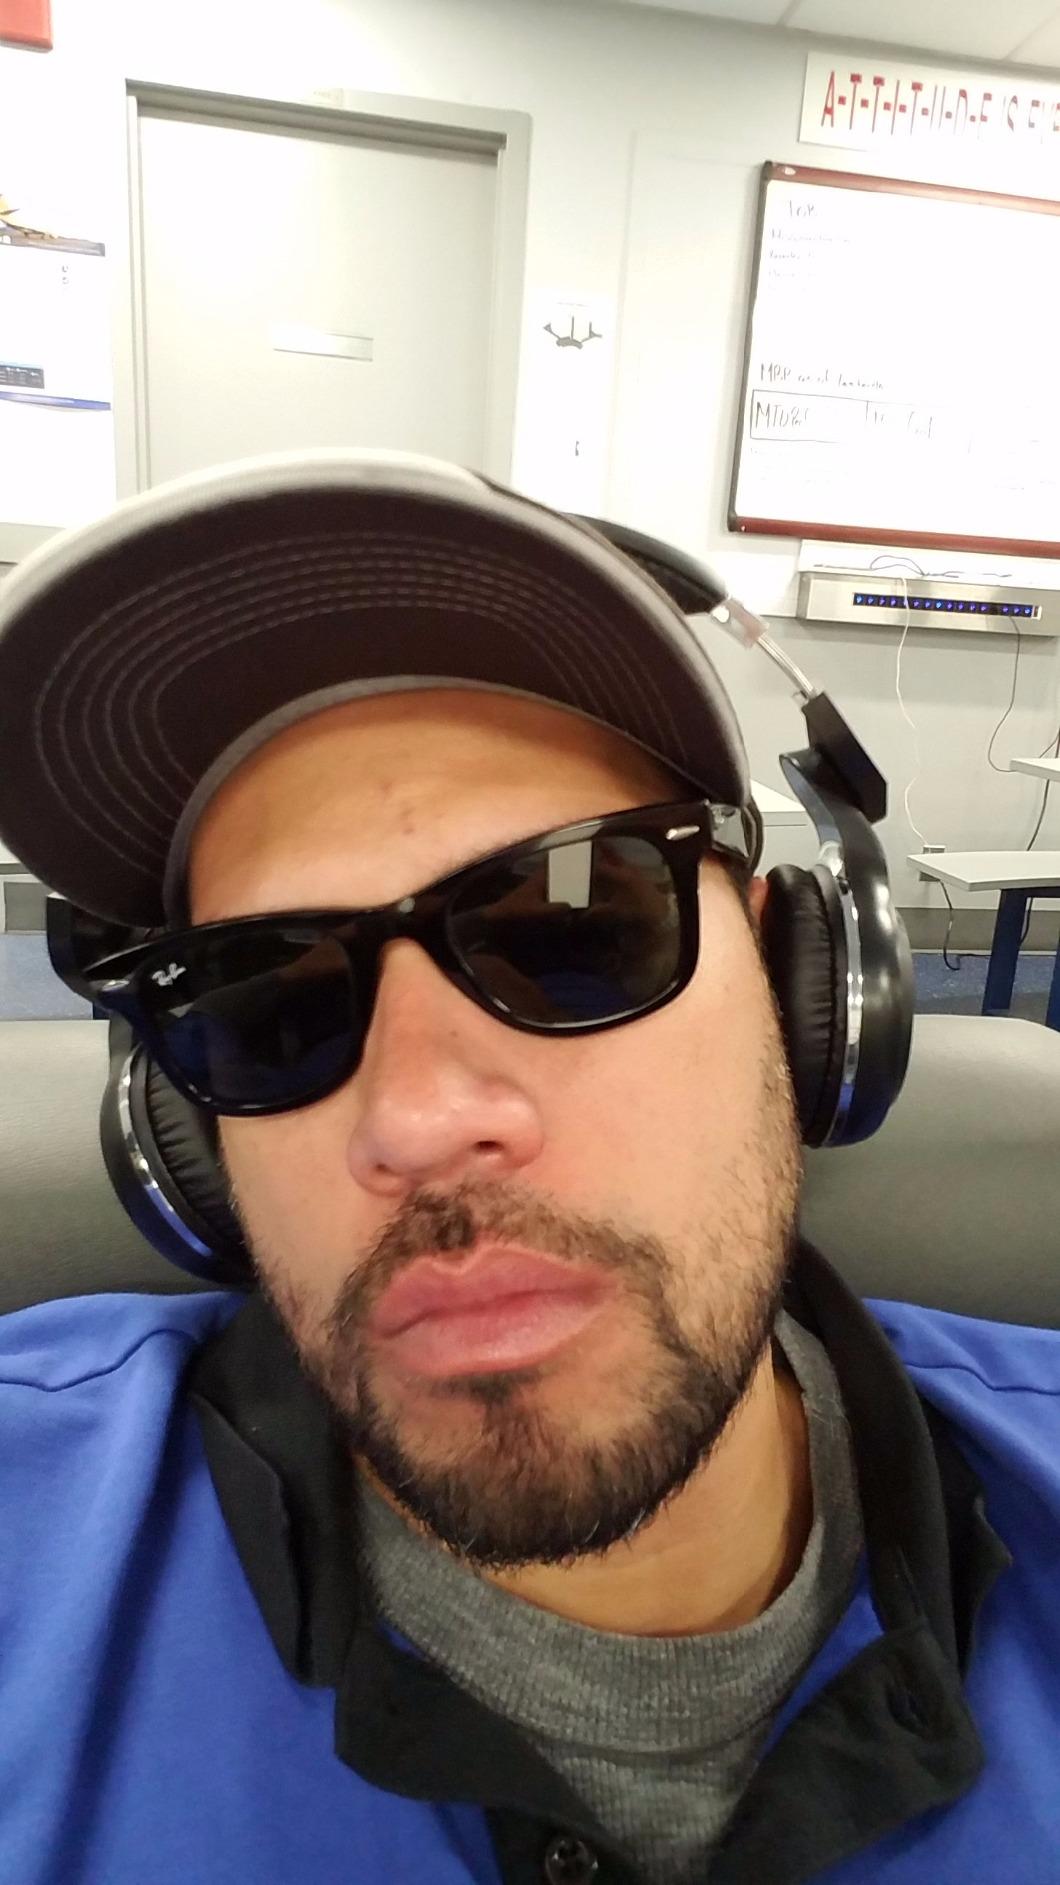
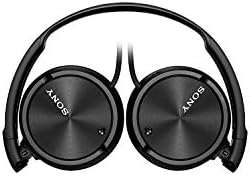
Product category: headphones
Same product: no